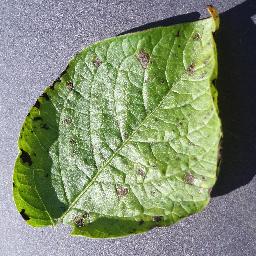
Label: Potato___Early_blight